Egg decorating in Slavic culture

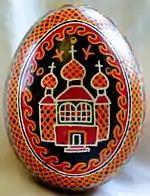
A traditional Ukrainian pysanka with a church motif

The goddess motif is an ancient one, and most commonly found in Ukrainian pysanky from Bukovina, Polesia or Podillia. In Ukrainian tradition, the Berehynia was believed to be the source of life and death. On the one hand, she is a life giving mother, the creator of heaven and all living things, and the mistress of heavenly water (rain), upon which the world relies for fertility and fruitfulness. On the other hand, she was the merciless controller of destinies.